Simon de Montfort's Parliament

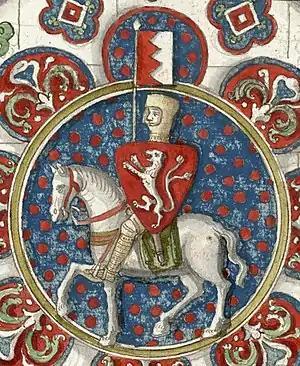
Simon de Montfort, in a stained glass window at Chartres Cathedral

In 1258, King Henry III of England faced a revolt among the English barons. Anger had grown about the way the King's officials were raising funds, the influence of his Poitevin relatives at court and his unpopular Sicilian policy; even the English Church had grievances over its treatment by the King. Within Henry's court there was a strong feeling that the King would be unable to lead the country through these problems. On 30 April, Hugh Bigod marched into Westminster in the middle of the King's parliament, backed by his co-conspirators, including Simon de Montfort, the Earl of Leicester, and carried out a coup d'état. Henry, fearful that he was about to be arrested and imprisoned, agreed to abandon his policy of personal rule and instead govern through a council of 24 barons and churchmen, half chosen by the King and half by the barons.